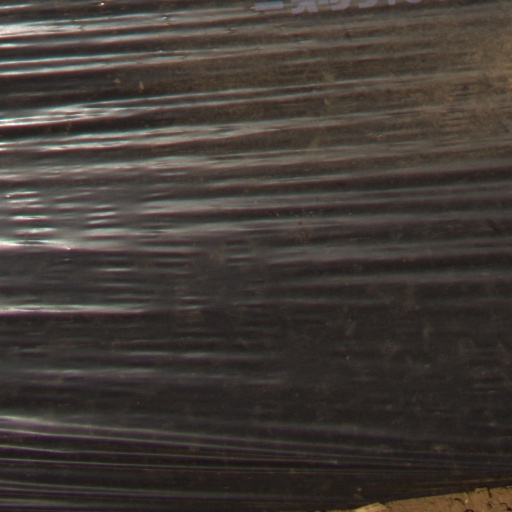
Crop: Jerusalem artichoke